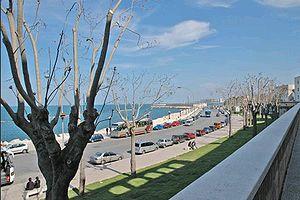
Le centre urbain actuel de la ville de Bari a deux composantes :